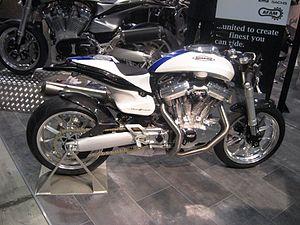
Avinton est une marque de motocyclette française. D'après le constructeur, l'Avinton s'inspire des muscle cars américaines en général et de l'AC Cobra 427 en particulier.